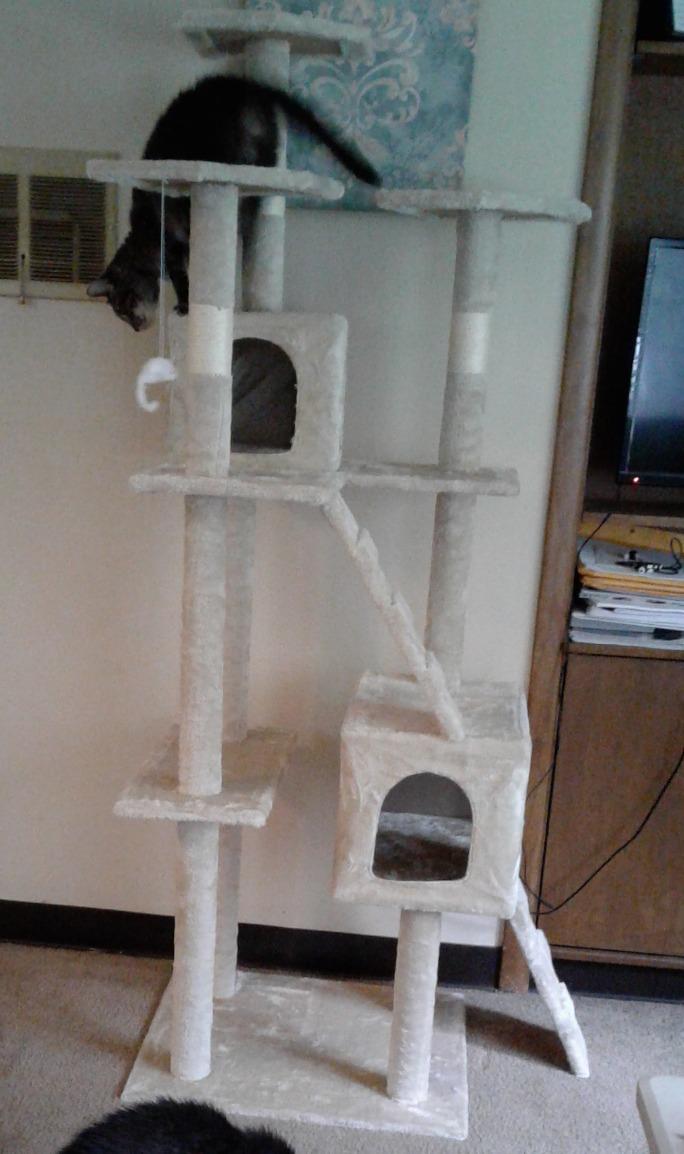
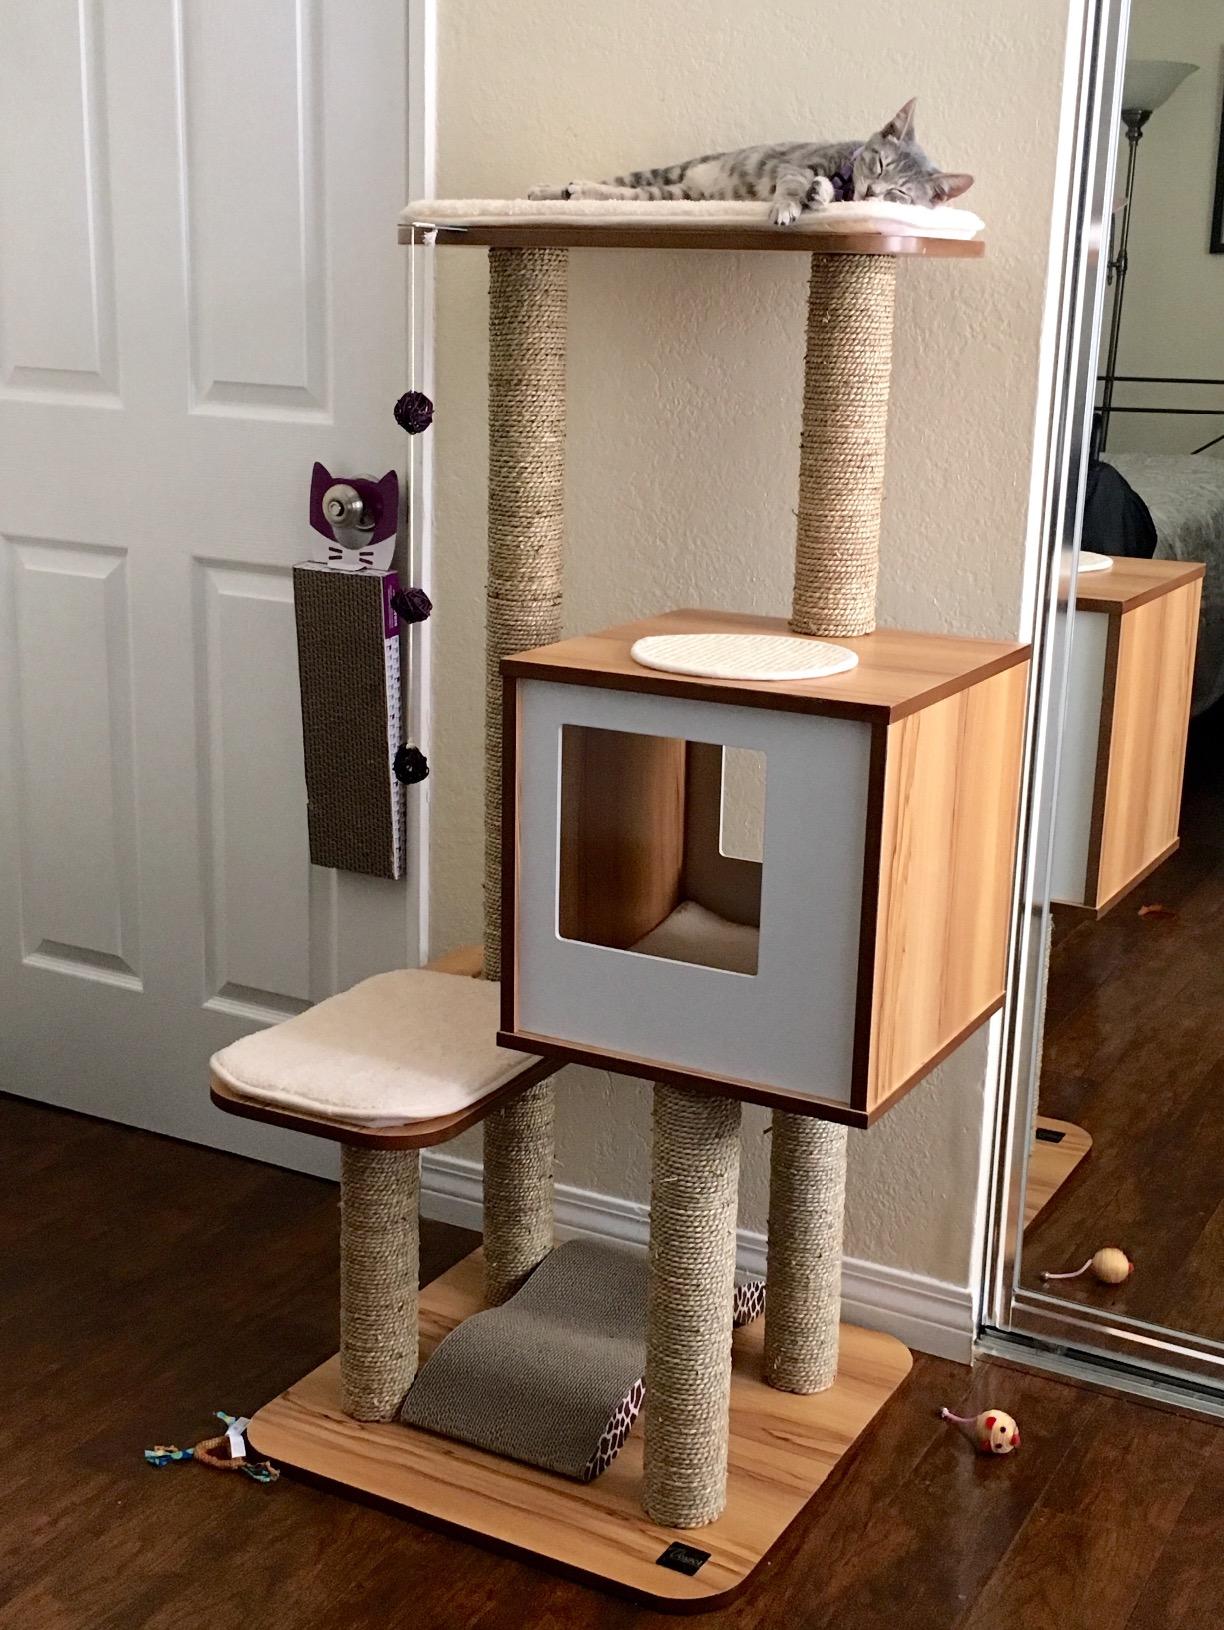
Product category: items_cat tree
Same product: no